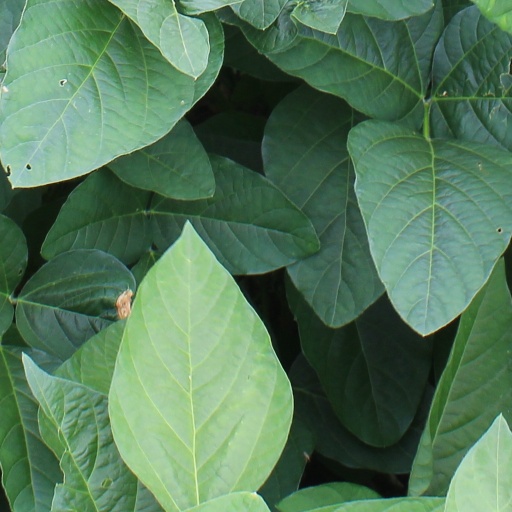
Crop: soybean